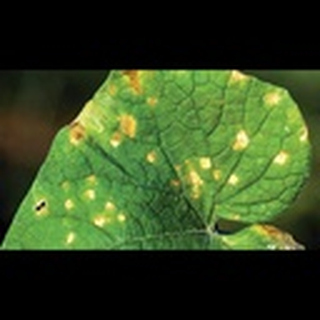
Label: cotton_target_spot